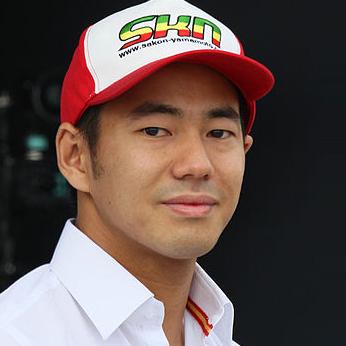
Age: 27